Wood duck

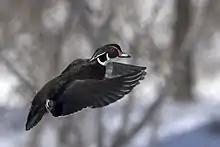
A male wood duck taking flight

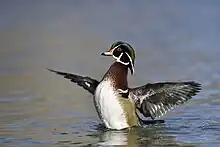
A male wood duck stretching

The wood duck was formally described in 1758 by the Swedish naturalist Carl Linnaeus in the tenth edition of his "Systema Naturae" under the binomial name "Anas sponsa". Linnaeus based his account on the "summer duck" from Carolina that had been described and illustrated by the English naturalist Mark Catesby in the first volume of his "The Natural History of Carolina, Florida and the Bahama Islands" that was published between 1729 and 1731. Linnaeus specified the type locality as North America but this has been restricted to Carolina following Catesby. The wood duck is now placed together with the mandarin duck in the genus "Aix" that was introduced in 1828 by the German naturalist Friedrich Boie. The species is monotypic: no subspecies are recognised. The genus name is an Ancient Greek word for an unidentified diving bird mentioned by Aristotle. The specific epithet "sponsa" is Latin meaning "bride" (from meaning "pledge").